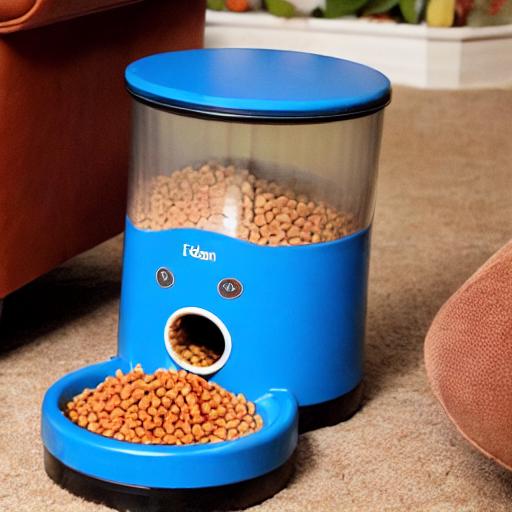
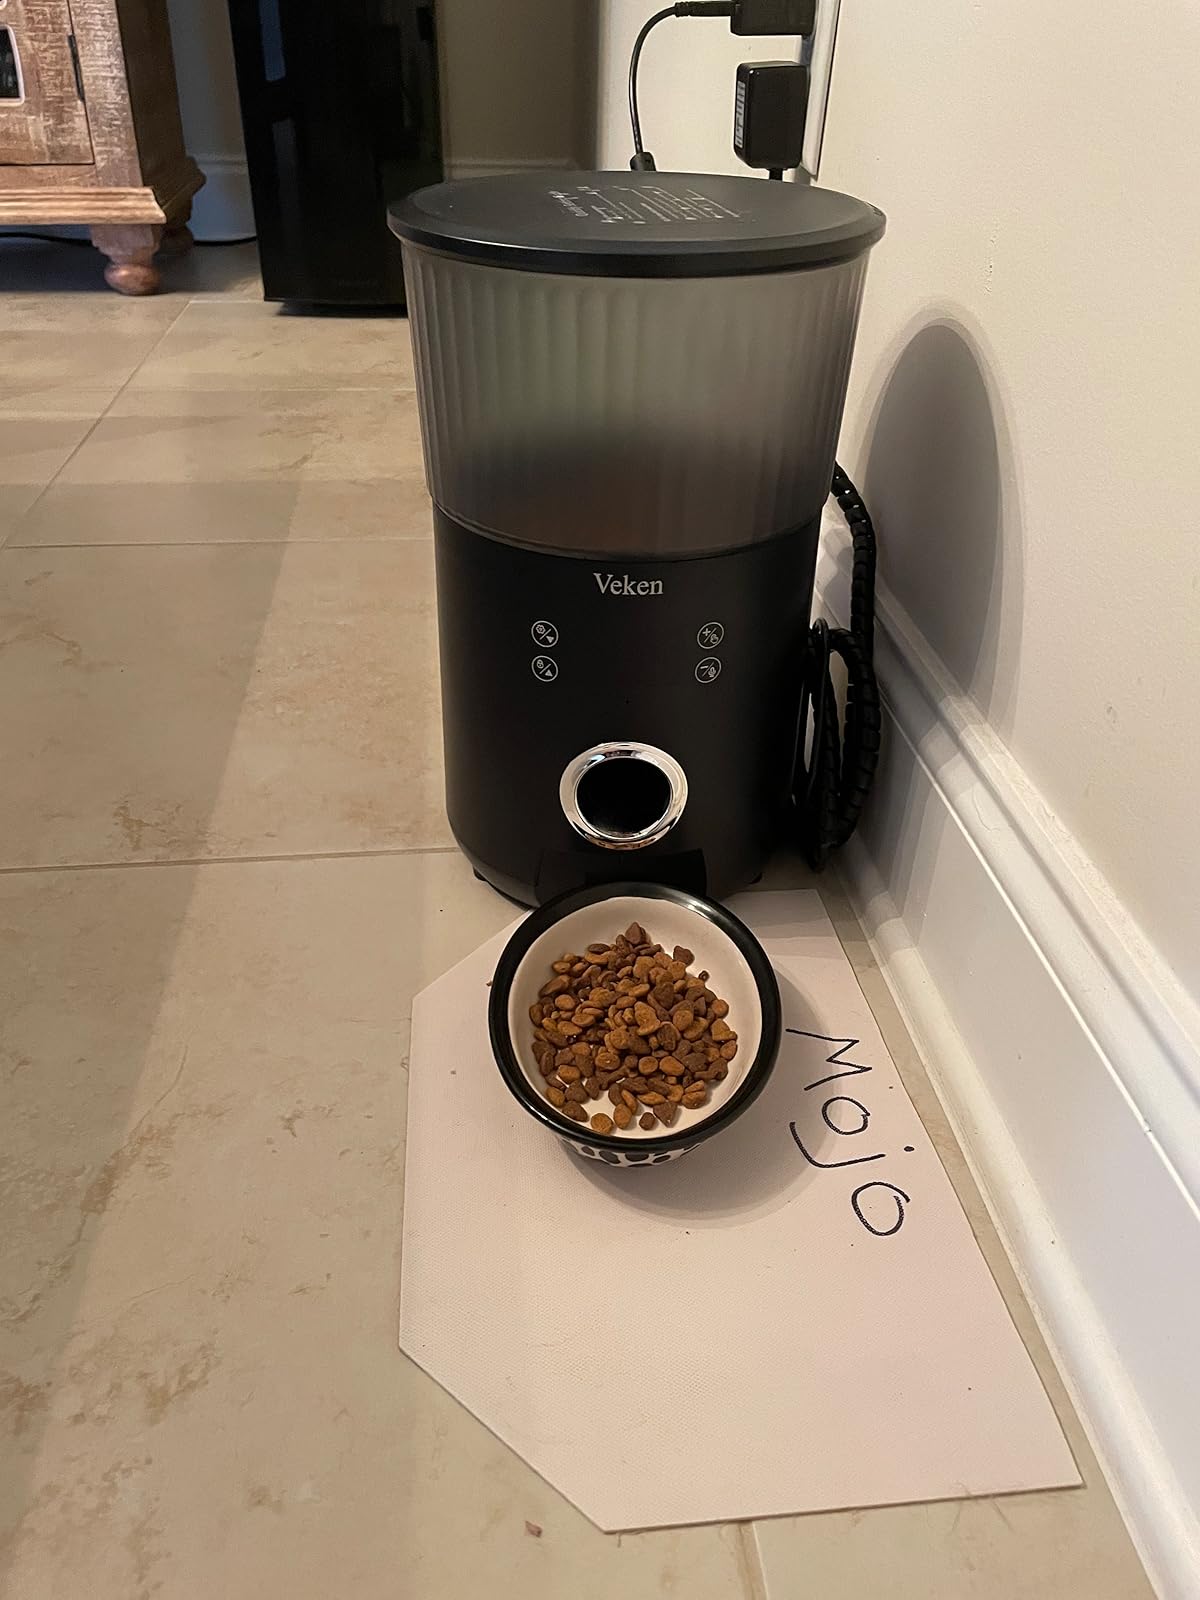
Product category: items_feeder
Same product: no